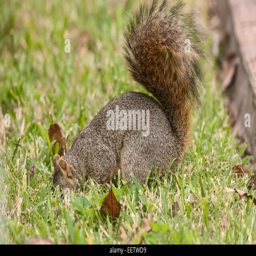
biological species burying nuts in a backyard